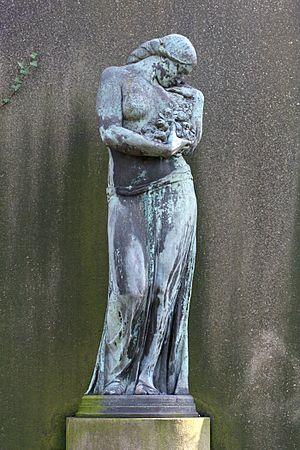
Benno Elkan, né le 2 décembre 1877 à Dortmund, Allemagne et mort le 10 janvier 1960 à Londres, Angleterre, est un sculpteur allemand auteur de la grande Menorah de la Knesset à Jérusalem et de nombreux bustes et médaillons en Allemagne et en Angleterre. Il commence à exercer dans sa ville natale de Dortmund en sculptant des monuments funéraires, puis il réalise des médailles et des bustes de militaires, d'hommes politiques, d'artistes et de scientifiques en Allemagne, en France et en Angleterre. Elkan, considéré comme artiste juif est interdit de travailler en Allemagne en 1935 et émigre à Londres. L'œuvre d'Elkan est alors oublié en Allemagne jusque dans les années 1950, où il est de nouveau exposé. L'œuvre d'Elkan ne s'apparente à aucun style artistique